Mykola Khvylovy

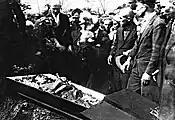
Funeral of Mykola Khvylovy. May 15, 1933

In 1922, he began to focus more on prose writing. His initial collections "Syni etiudy" (Blue Etudes, 1923) and "Osin’" (Autumn, 1924), generated approval from critics such as Serhiy Yefremov, , , Yevhen Malaniuk and Dmytro Dontsov.